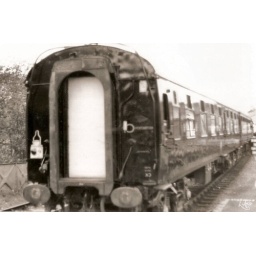
taken on slr camera in black and white film,developed and printed myself in college darkroom, then scanned into computer.